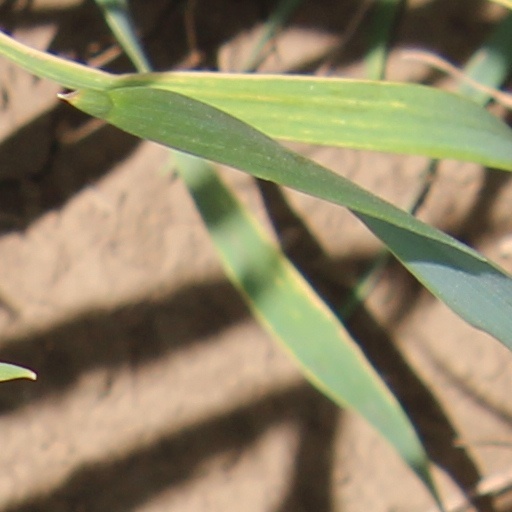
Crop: wheat